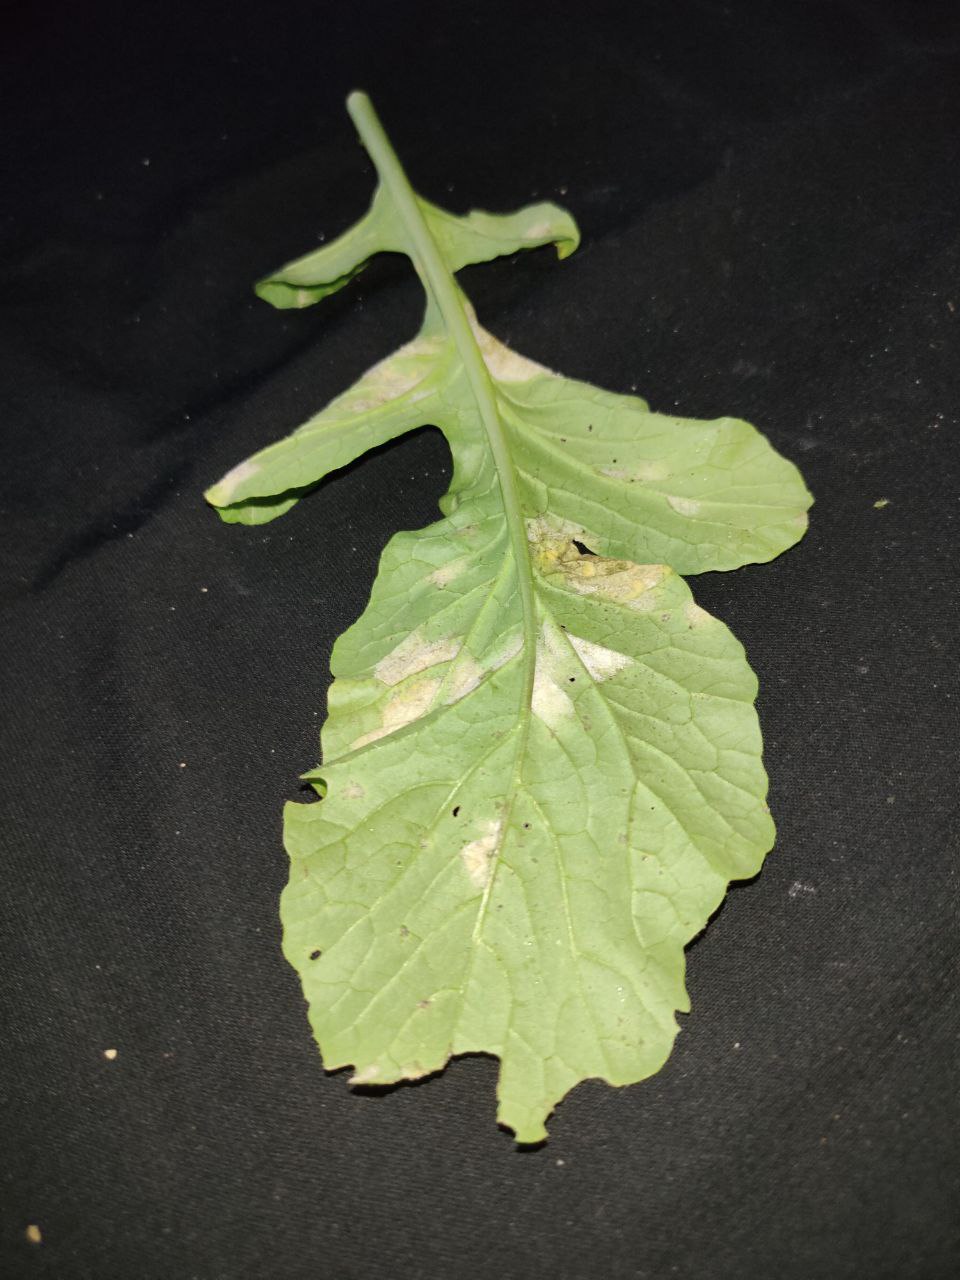
Label: Mosaic virus